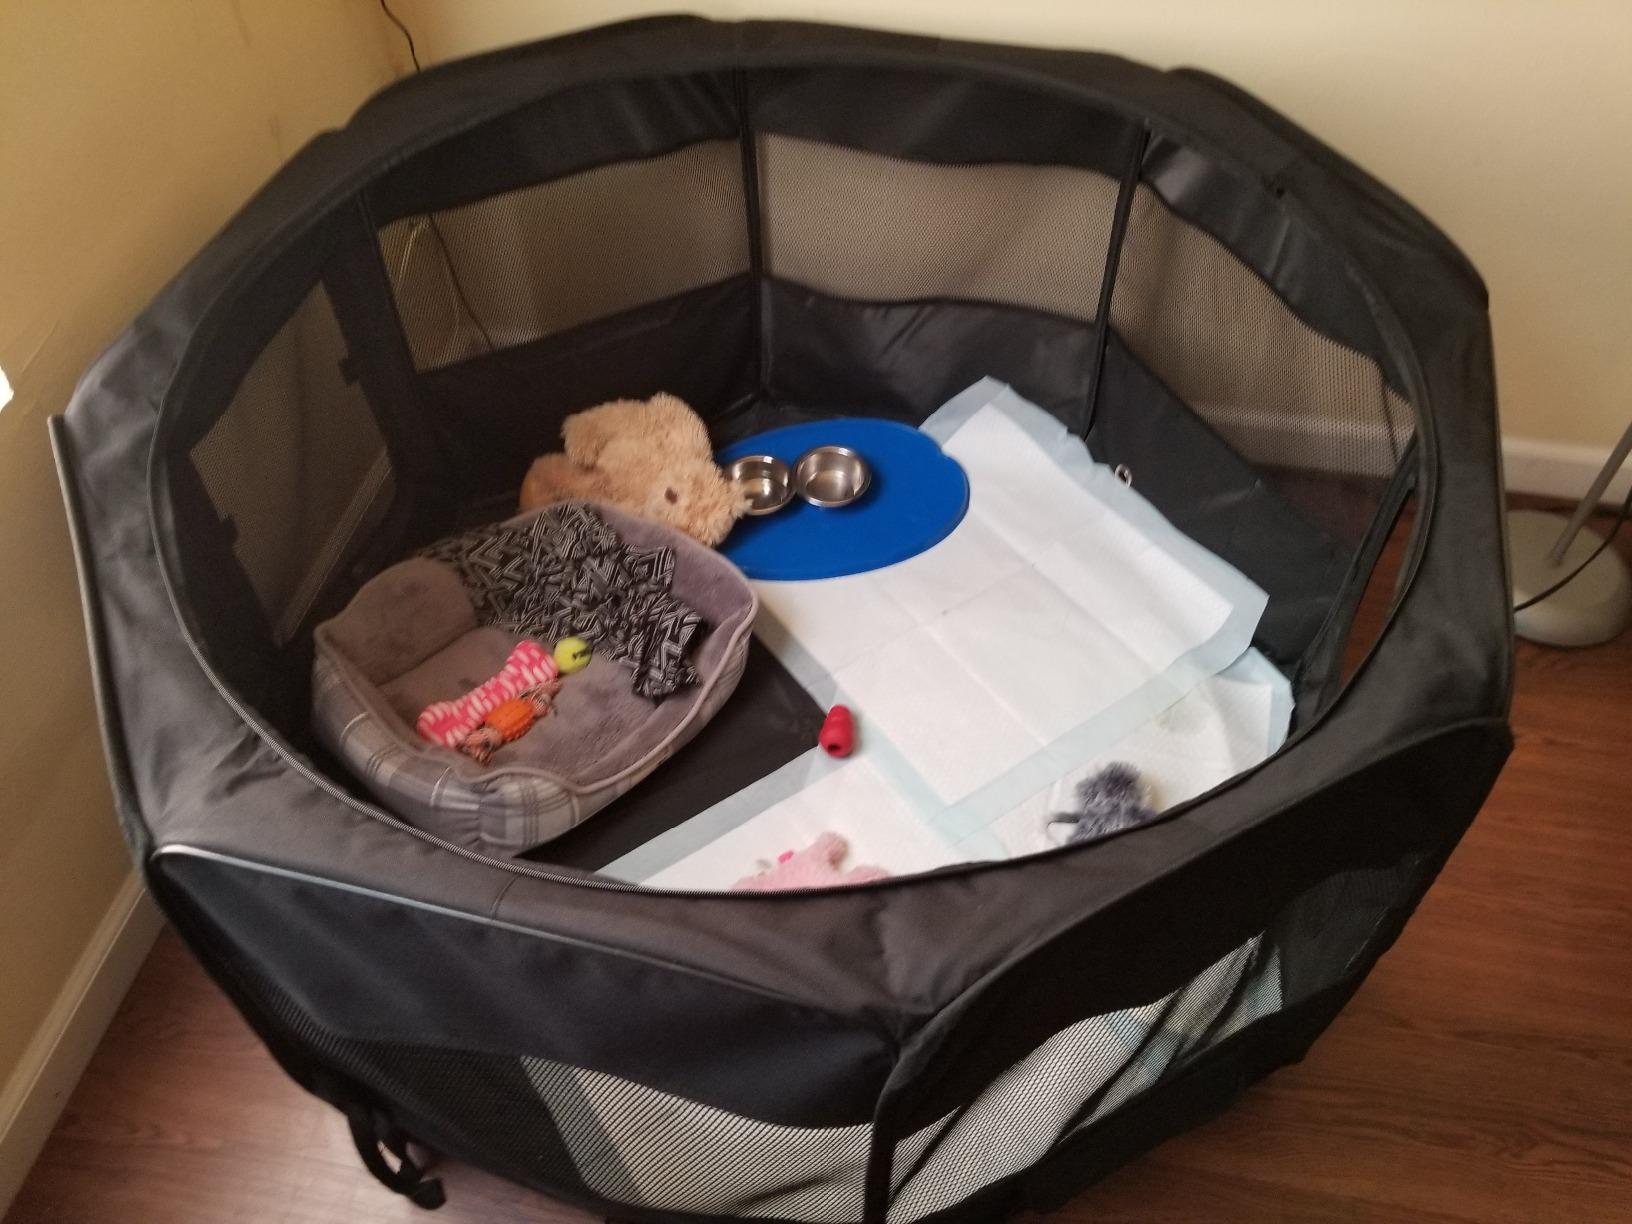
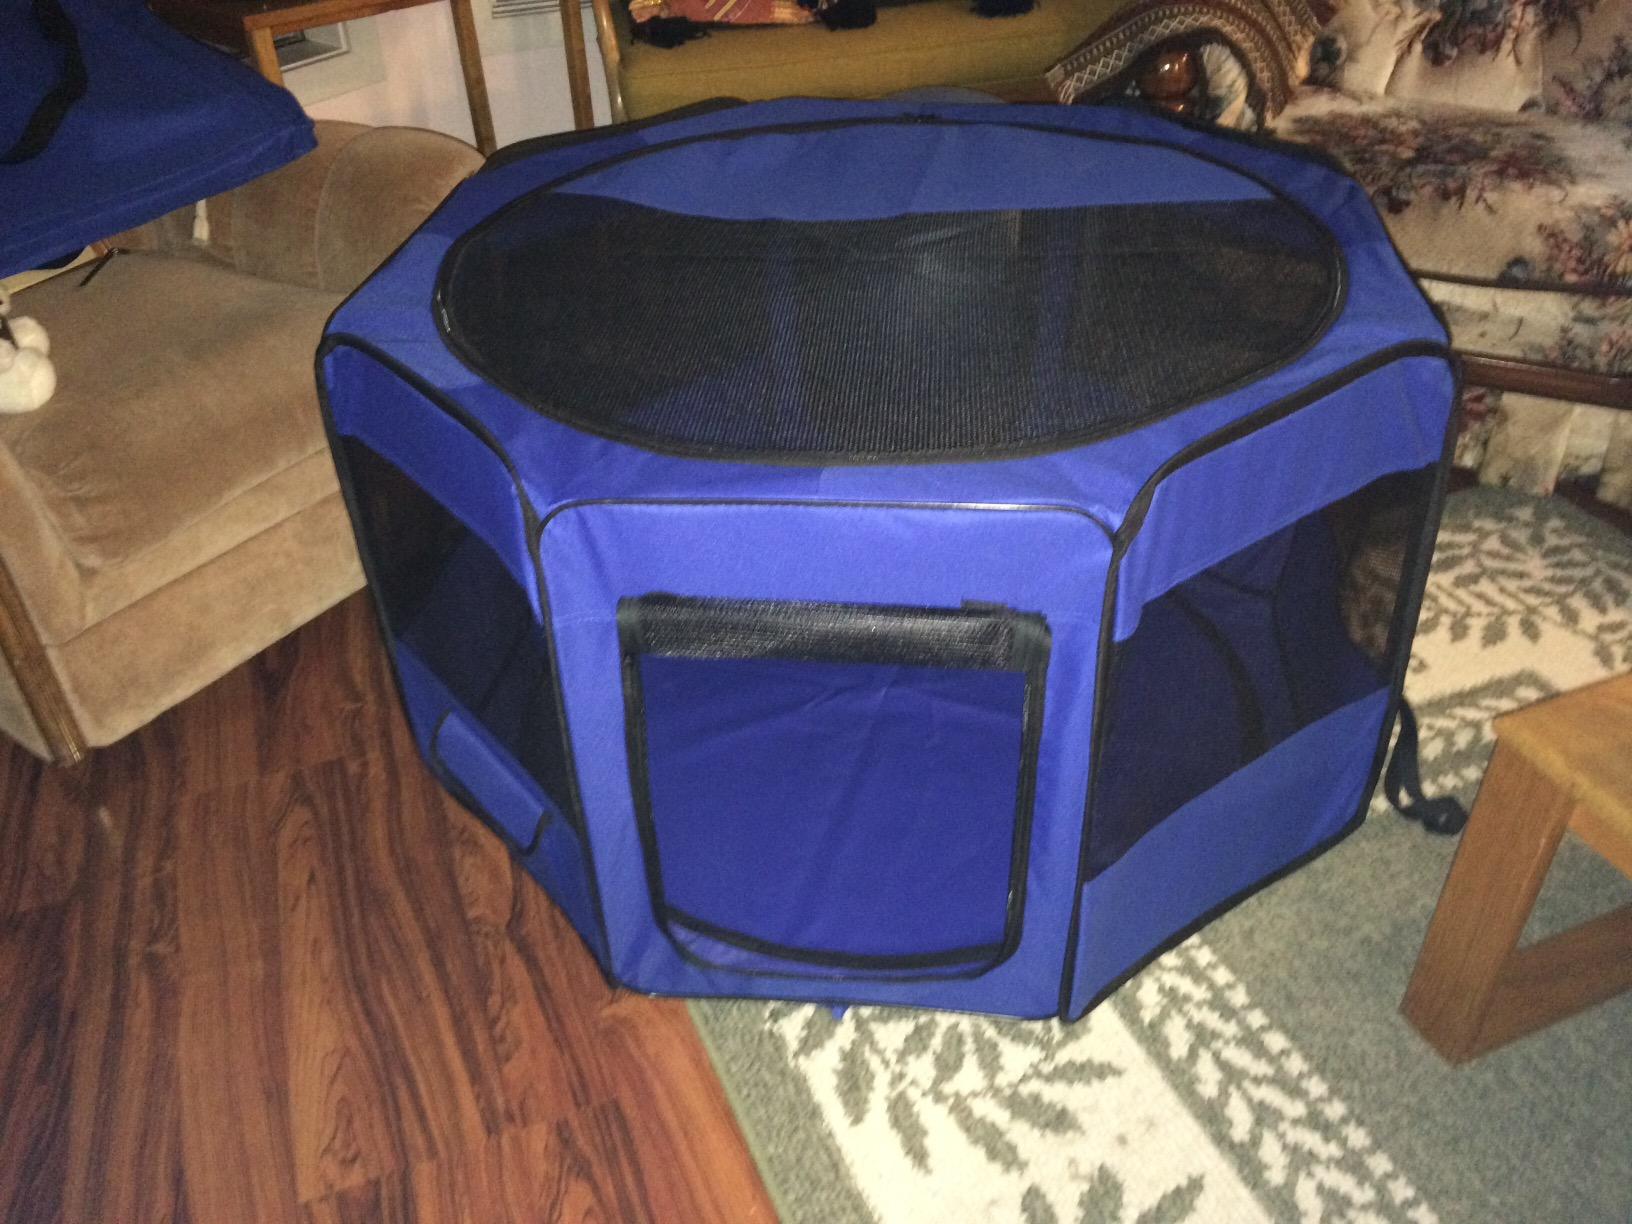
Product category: items_kennel
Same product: no